Hondo (TV series)

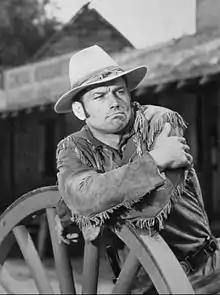
Taeger as Hondo Lane.

Hondo is an American Western drama series starring Ralph Taeger that aired on ABC from September 8 until December 29, 1967 during the 1967 fall season. The series was produced by Batjac Productions, Inc., Fenady Associates, Inc., and MGM Television.